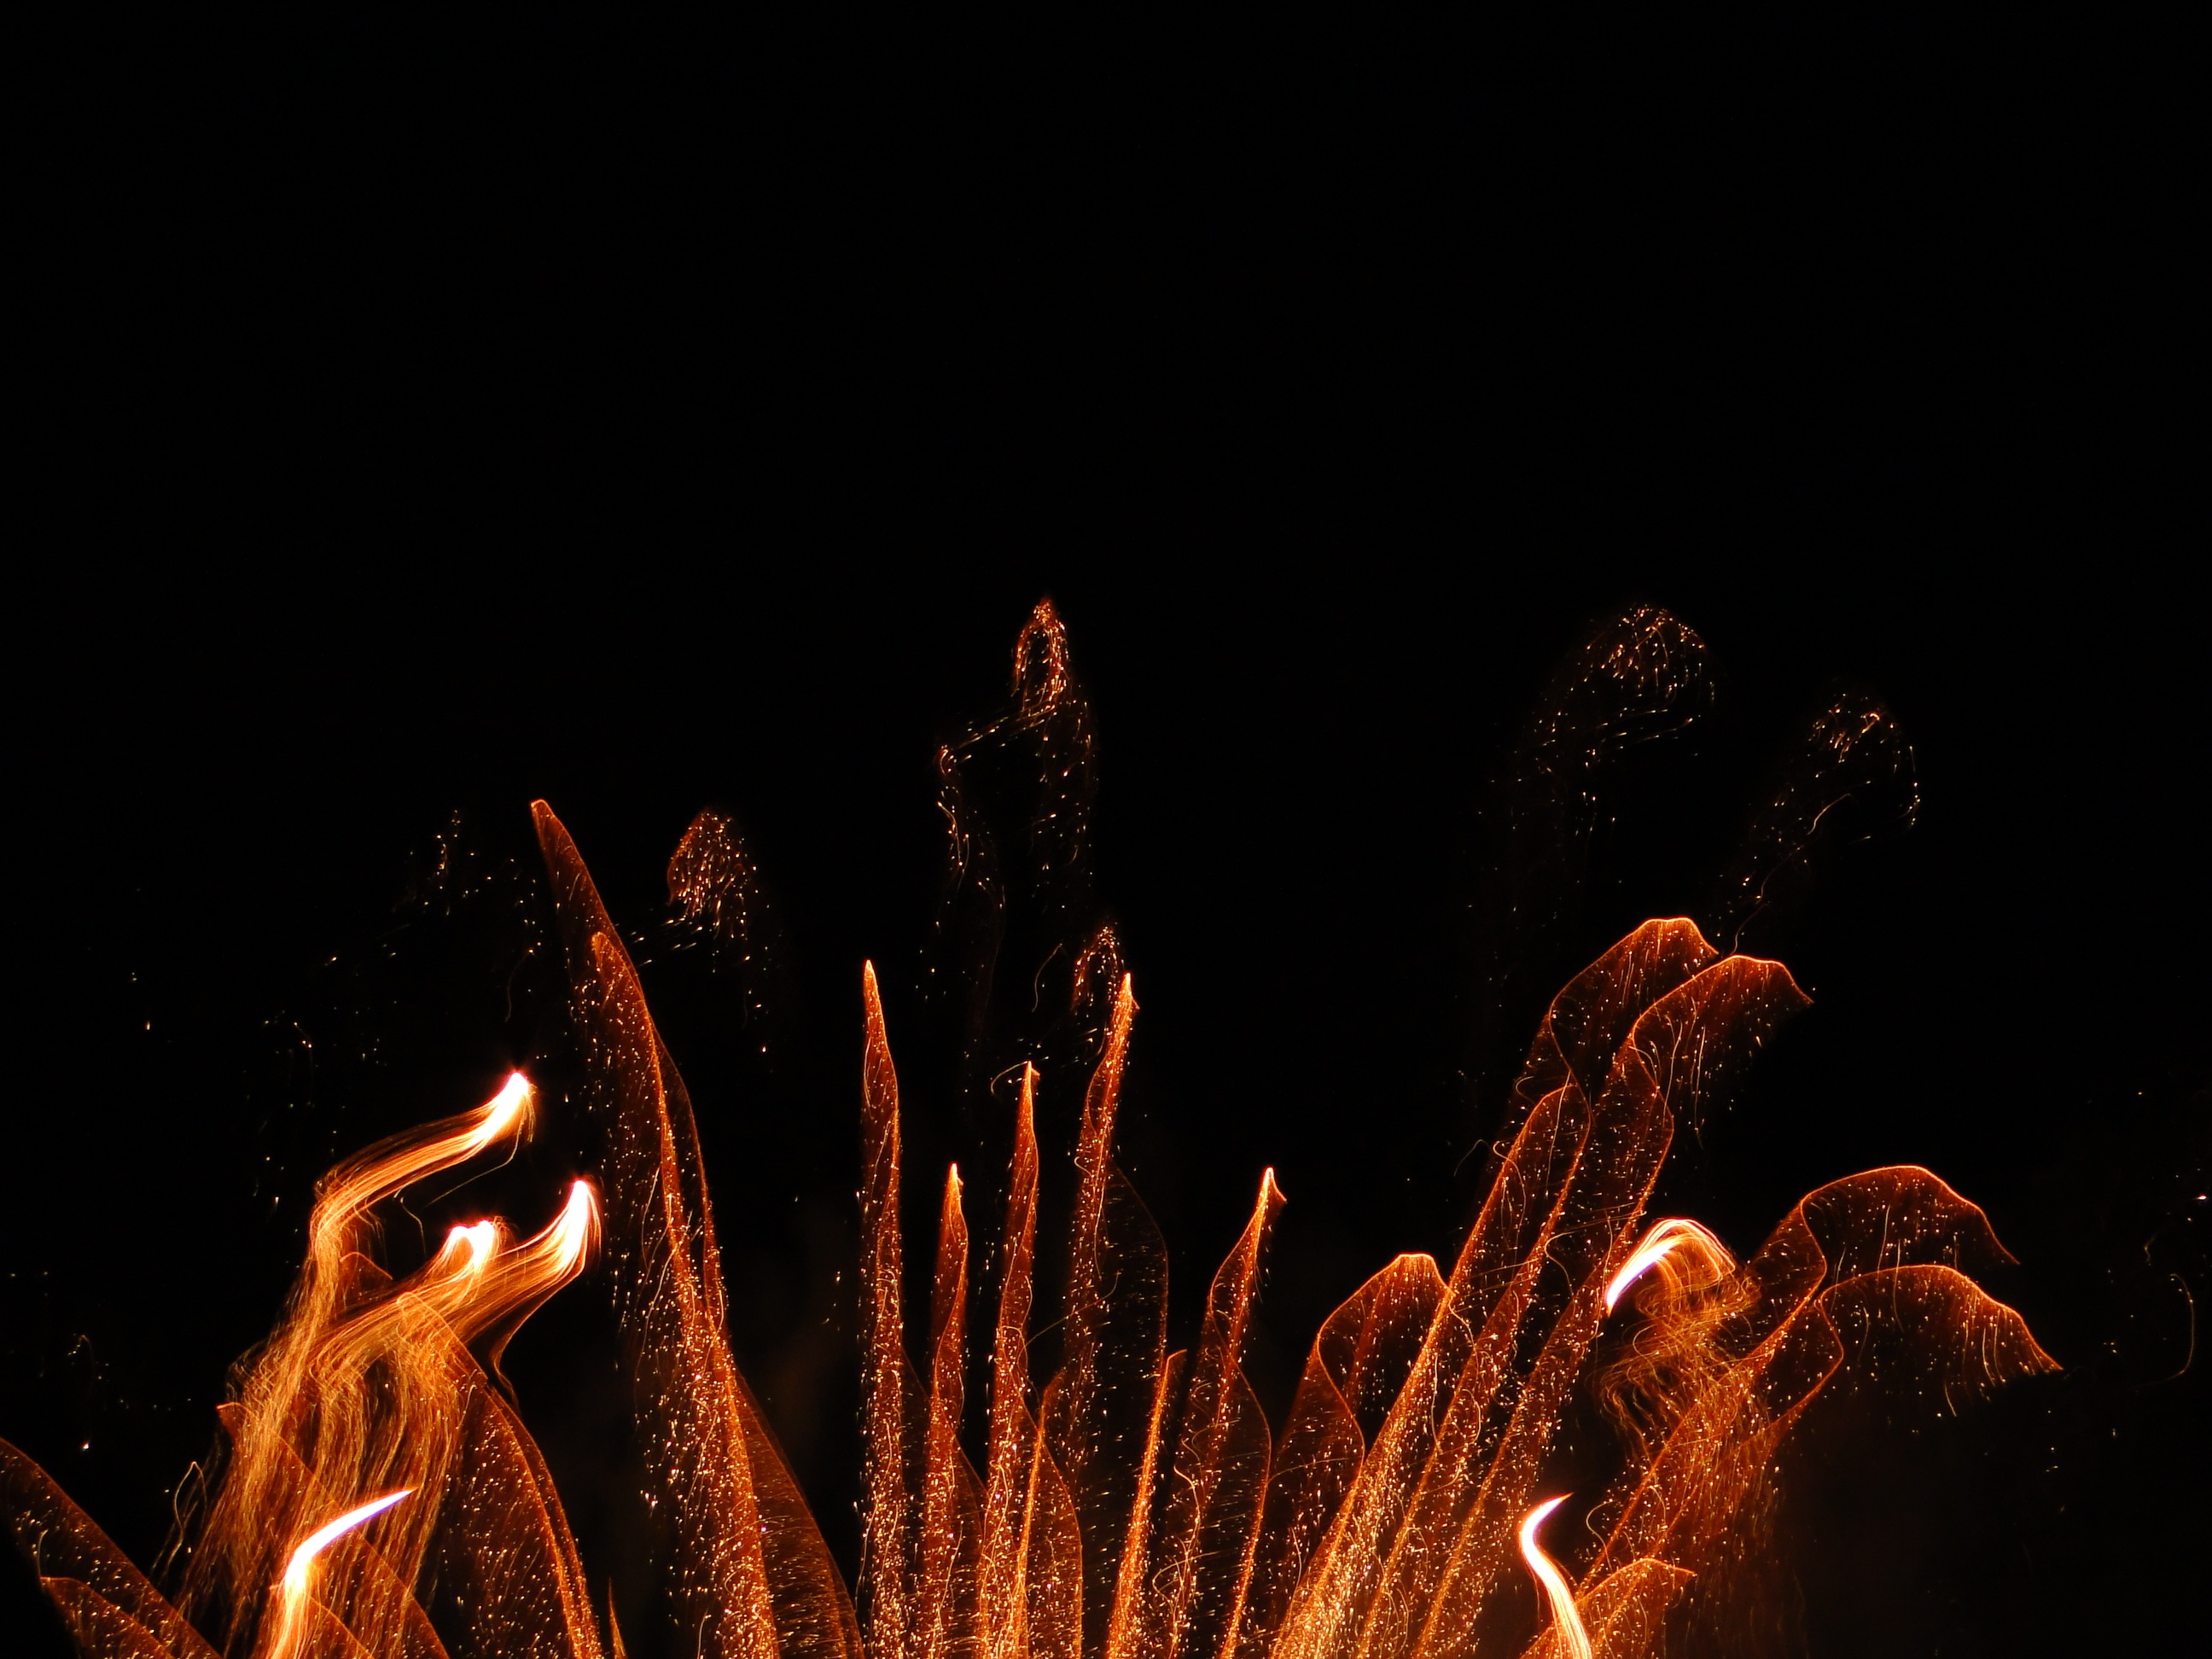
light, night, recreation, show, flame, fire, darkness, yellow, rocket, explosion, festival, fireworks, graphics, outdoor recreation, geological phenomenon